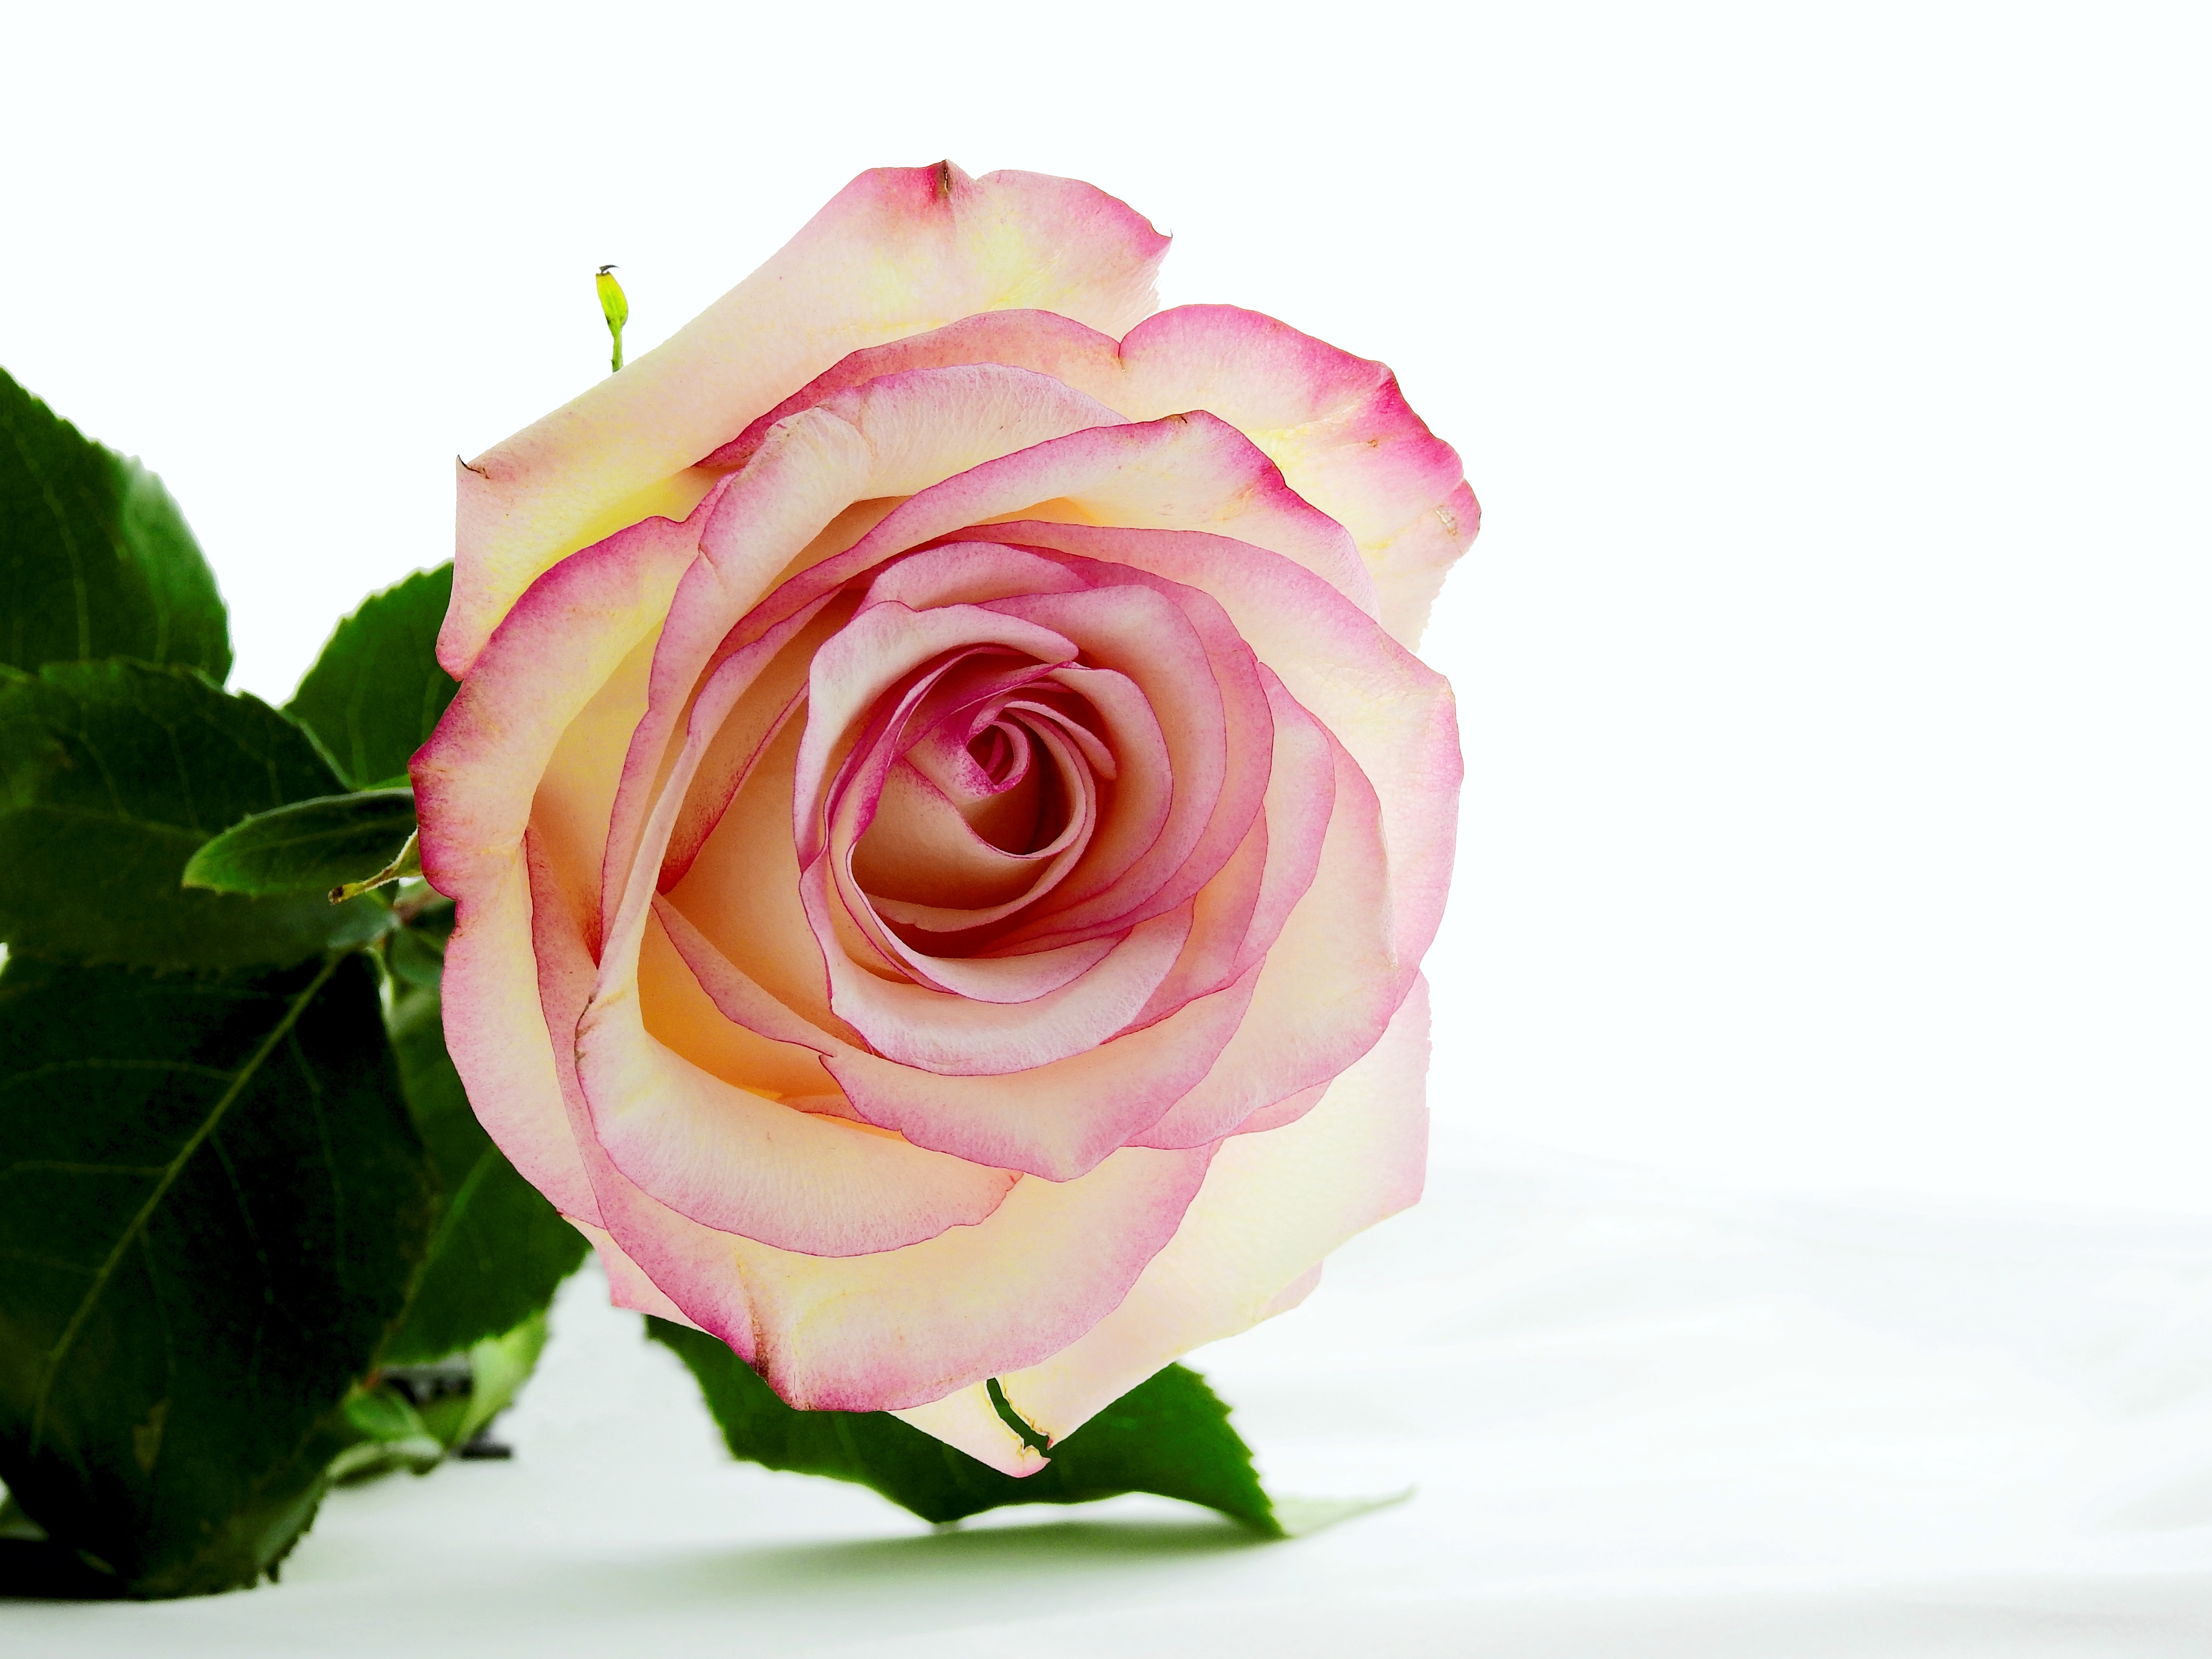
nature, blossom, plant, flower, petal, bloom, rose, pink, beautiful, floristry, floribunda, flowering plant, garden roses, rose family, flower bouquet, cut flowers, land plant, rosa centifolia, rose order